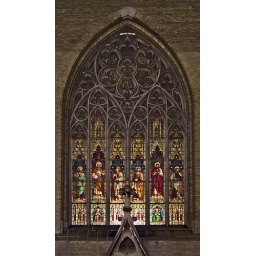
Saint Francis de Sales Oratory, in Saint Louis, Missouri - exterior view of stained glass window at night